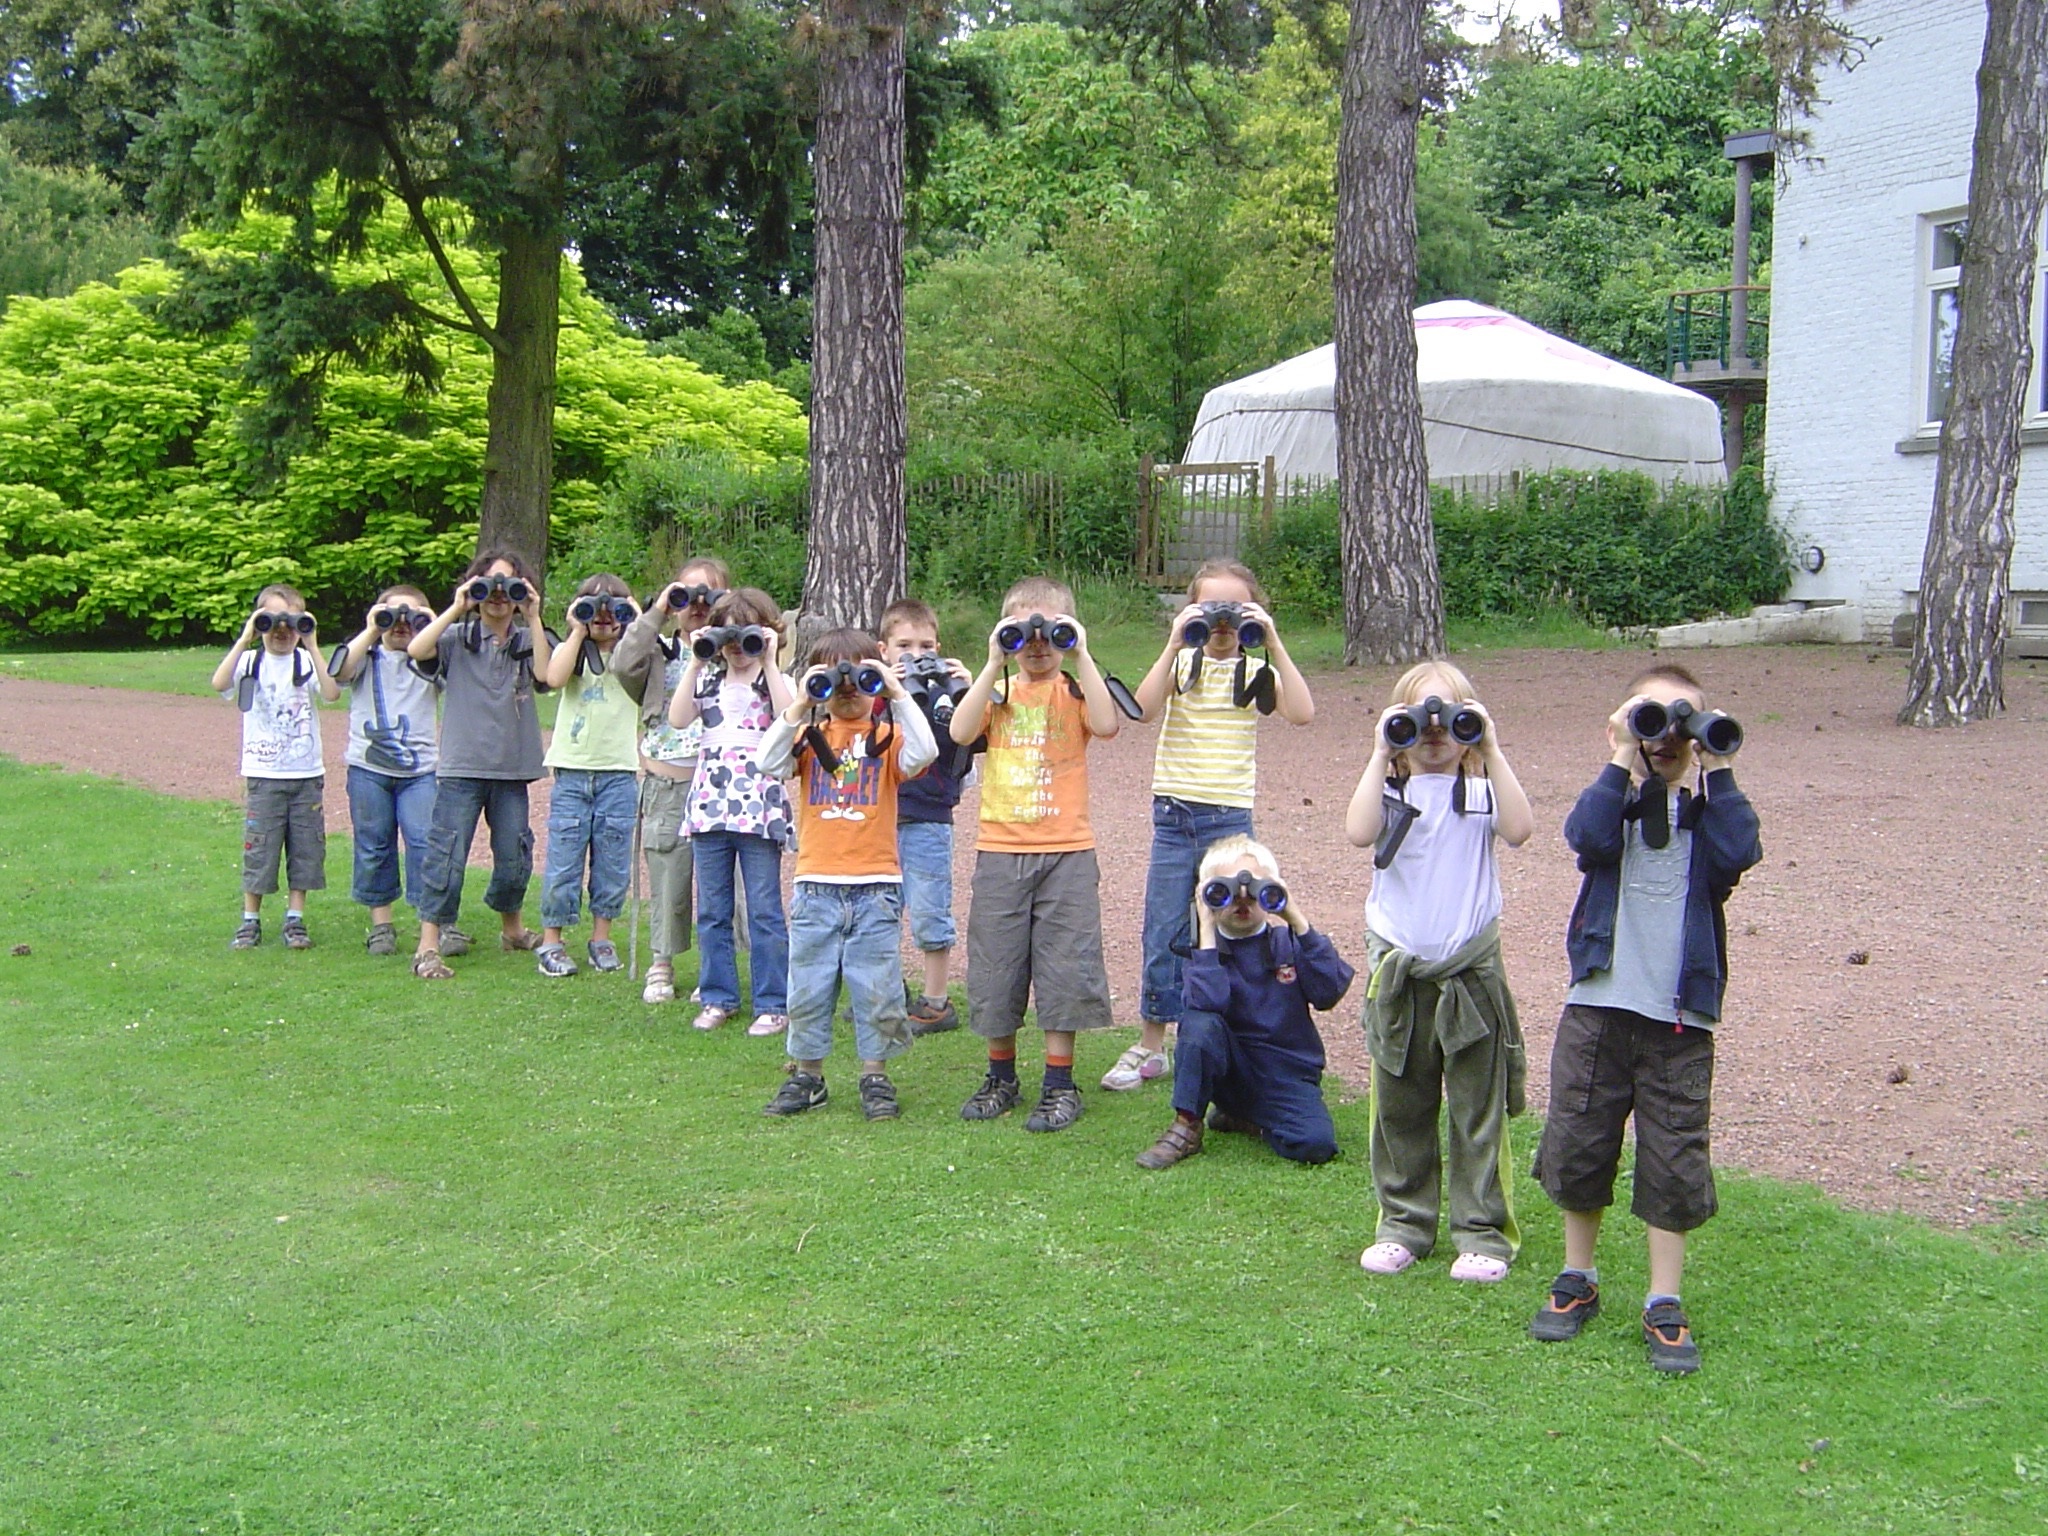
nature, people, lawn, youth, community, park, children, team, activities, mariemont